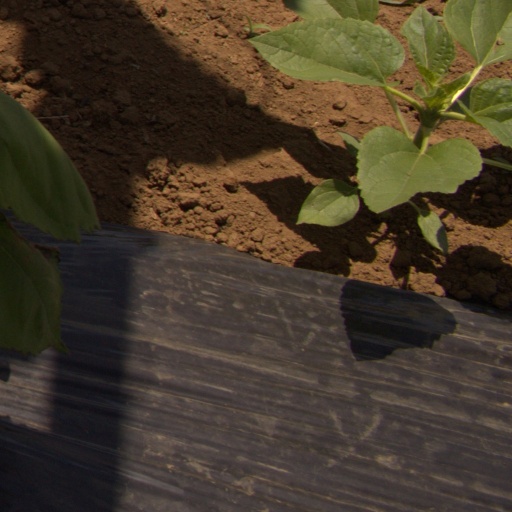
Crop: Jerusalem artichoke